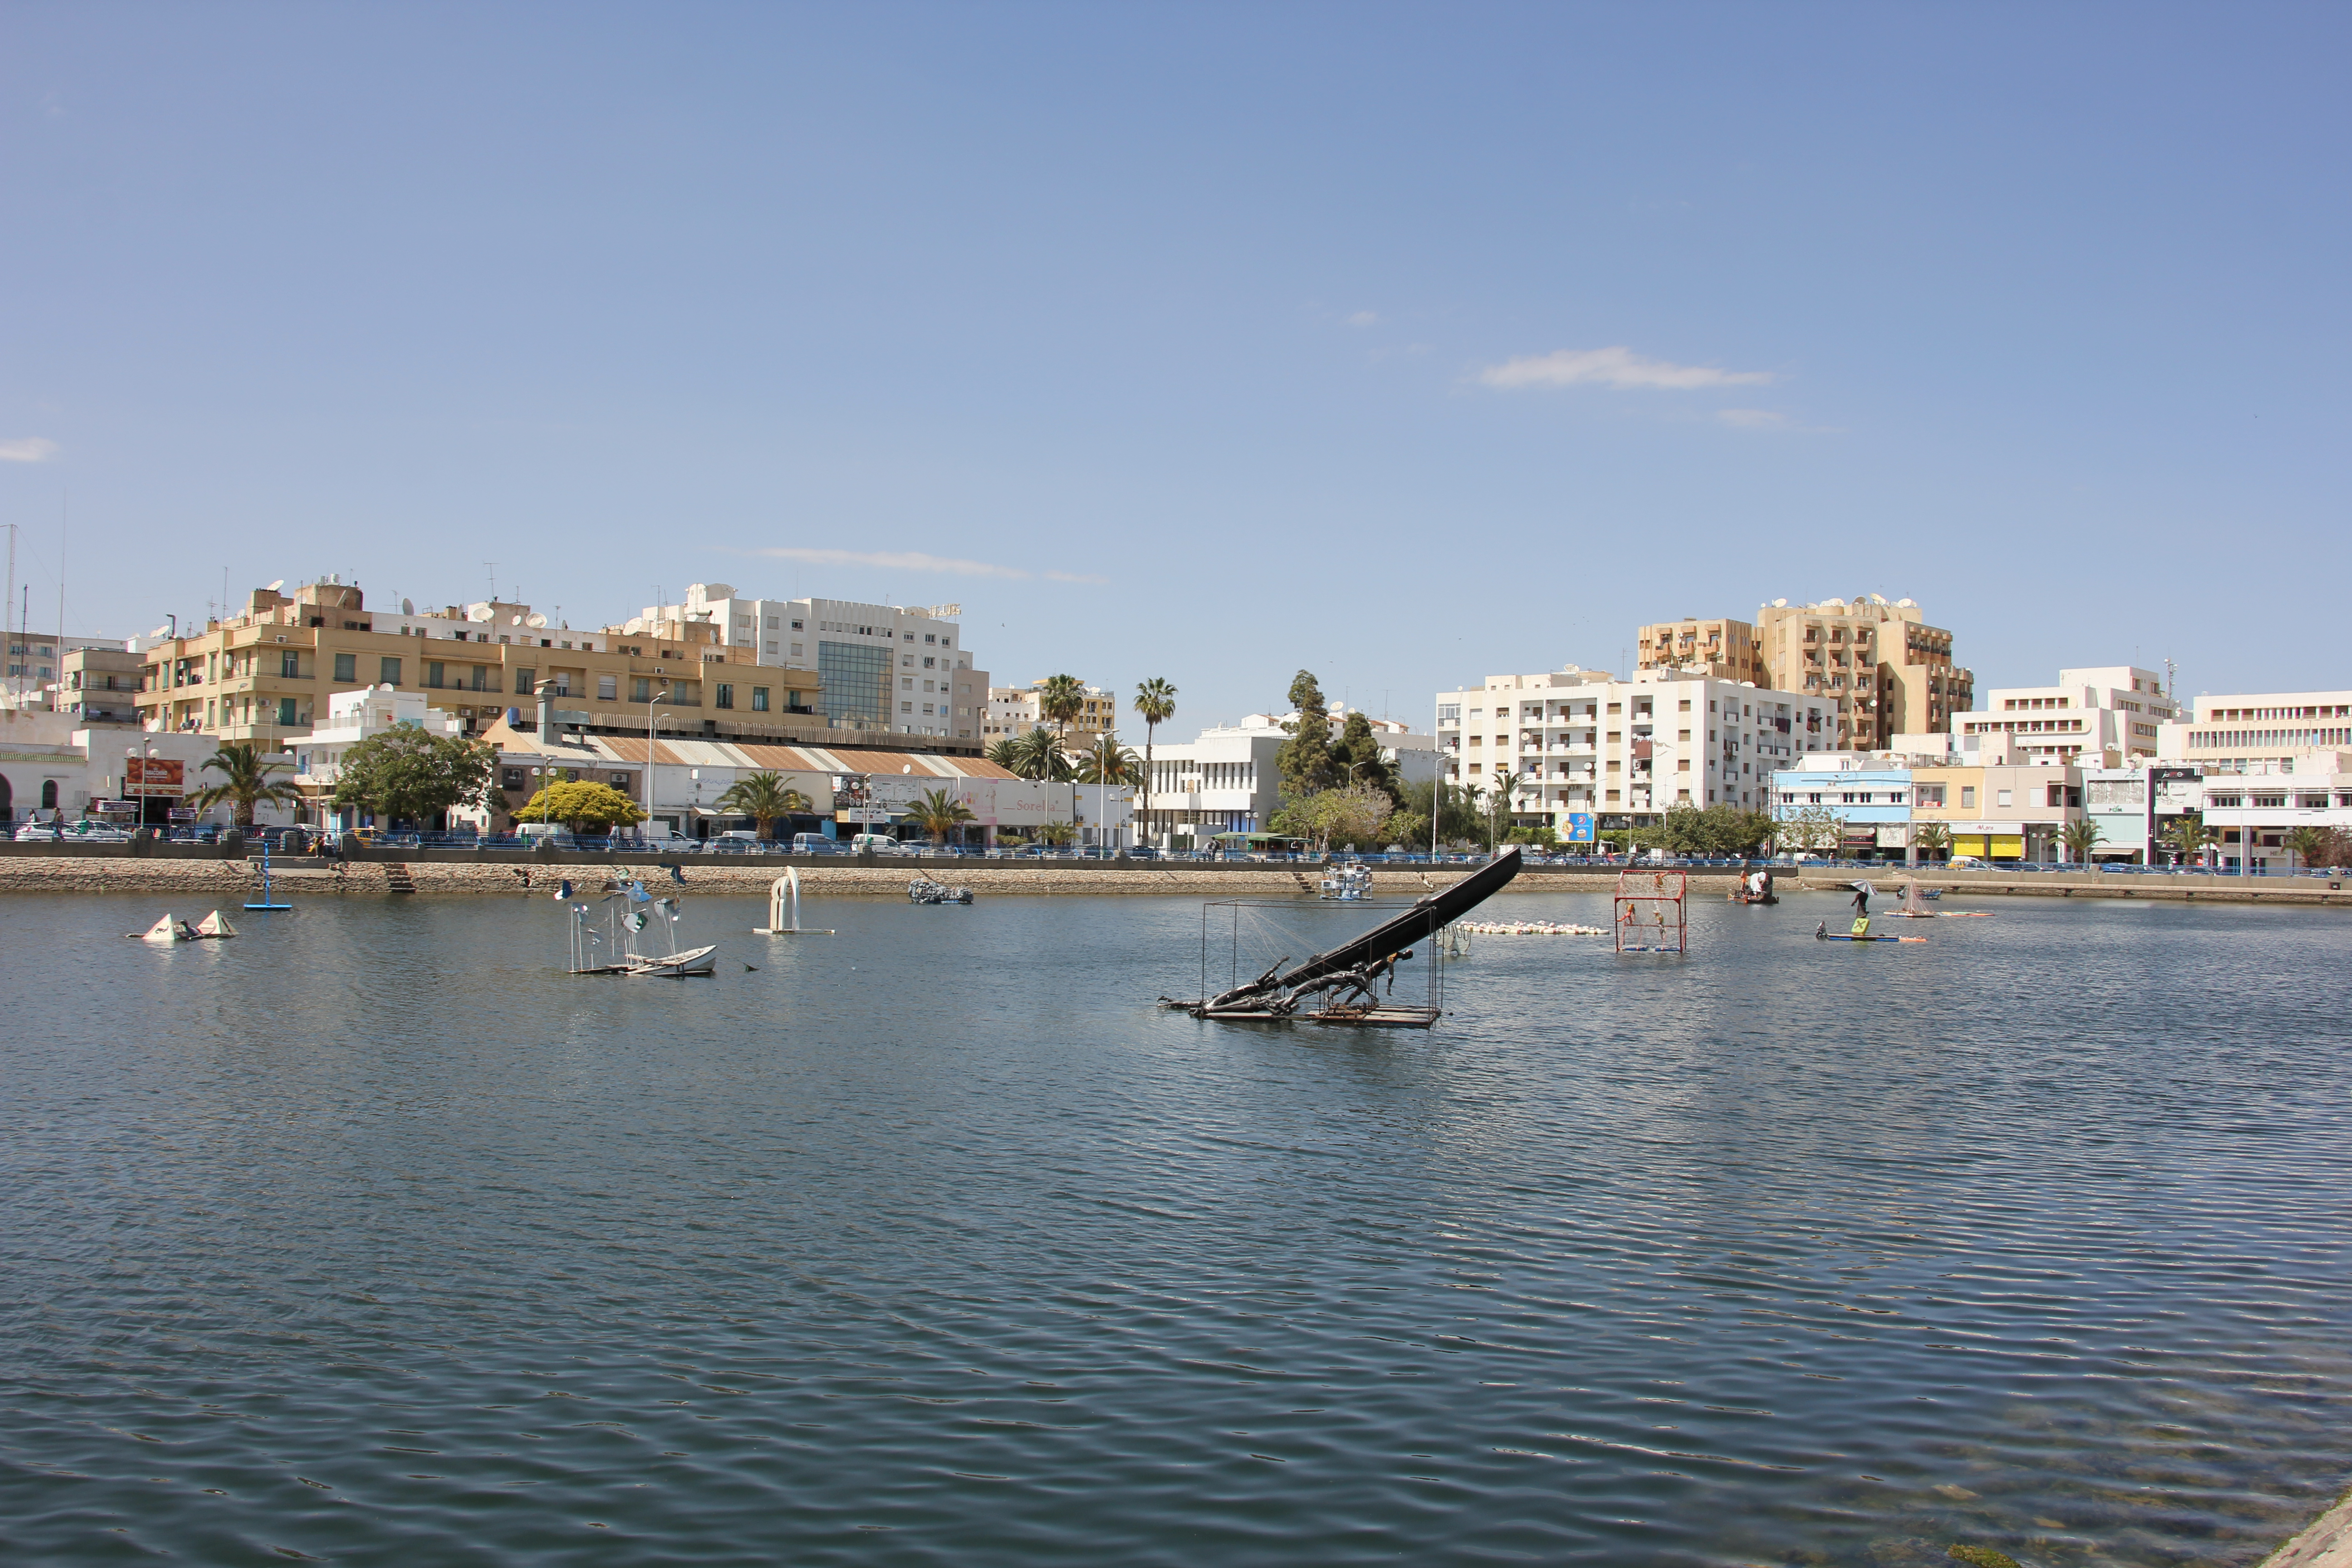
beach, sea, coast, water, ocean, body of water, waterway, sky, river, daytime, city, boat, harbor, marina, tourism, vehicle, channel, photography, panorama, water transportation, bank, architecture, port, watercraft, cloud, boating, skyline, bridge, mountain, dock, vacation, nonbuilding structure, cityscape, building